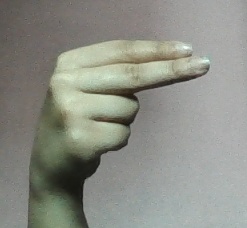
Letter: ain